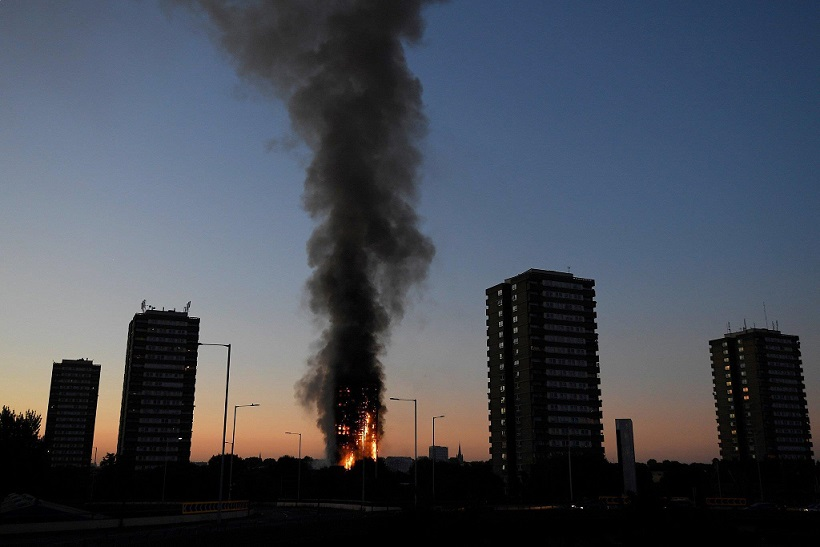
Fire: yes
Smoke: yes